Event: Nepal Earthquake
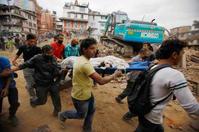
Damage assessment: damage